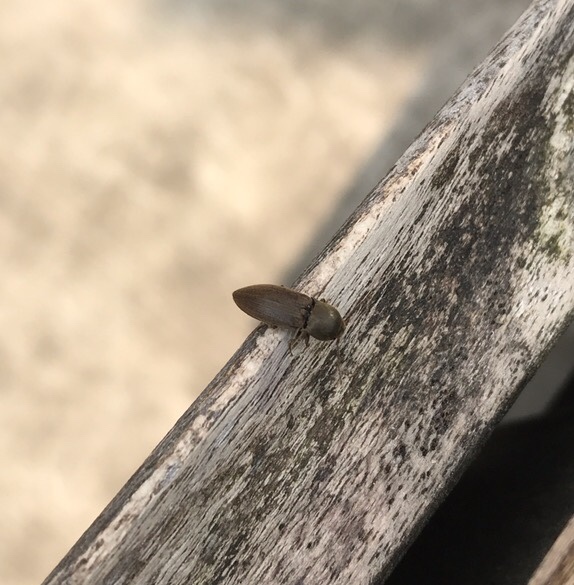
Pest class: clickbeetles_wireworms